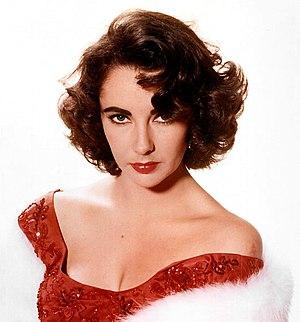
Portrait publicitaire pris en studio de l'actrice américaine Elizabeth Taylor.